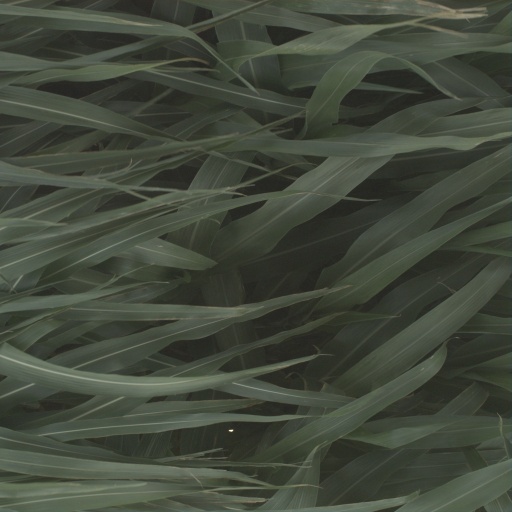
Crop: sorghum